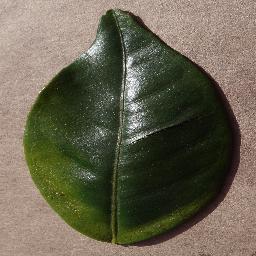
Label: Orange___Haunglongbing_(Citrus_greening)